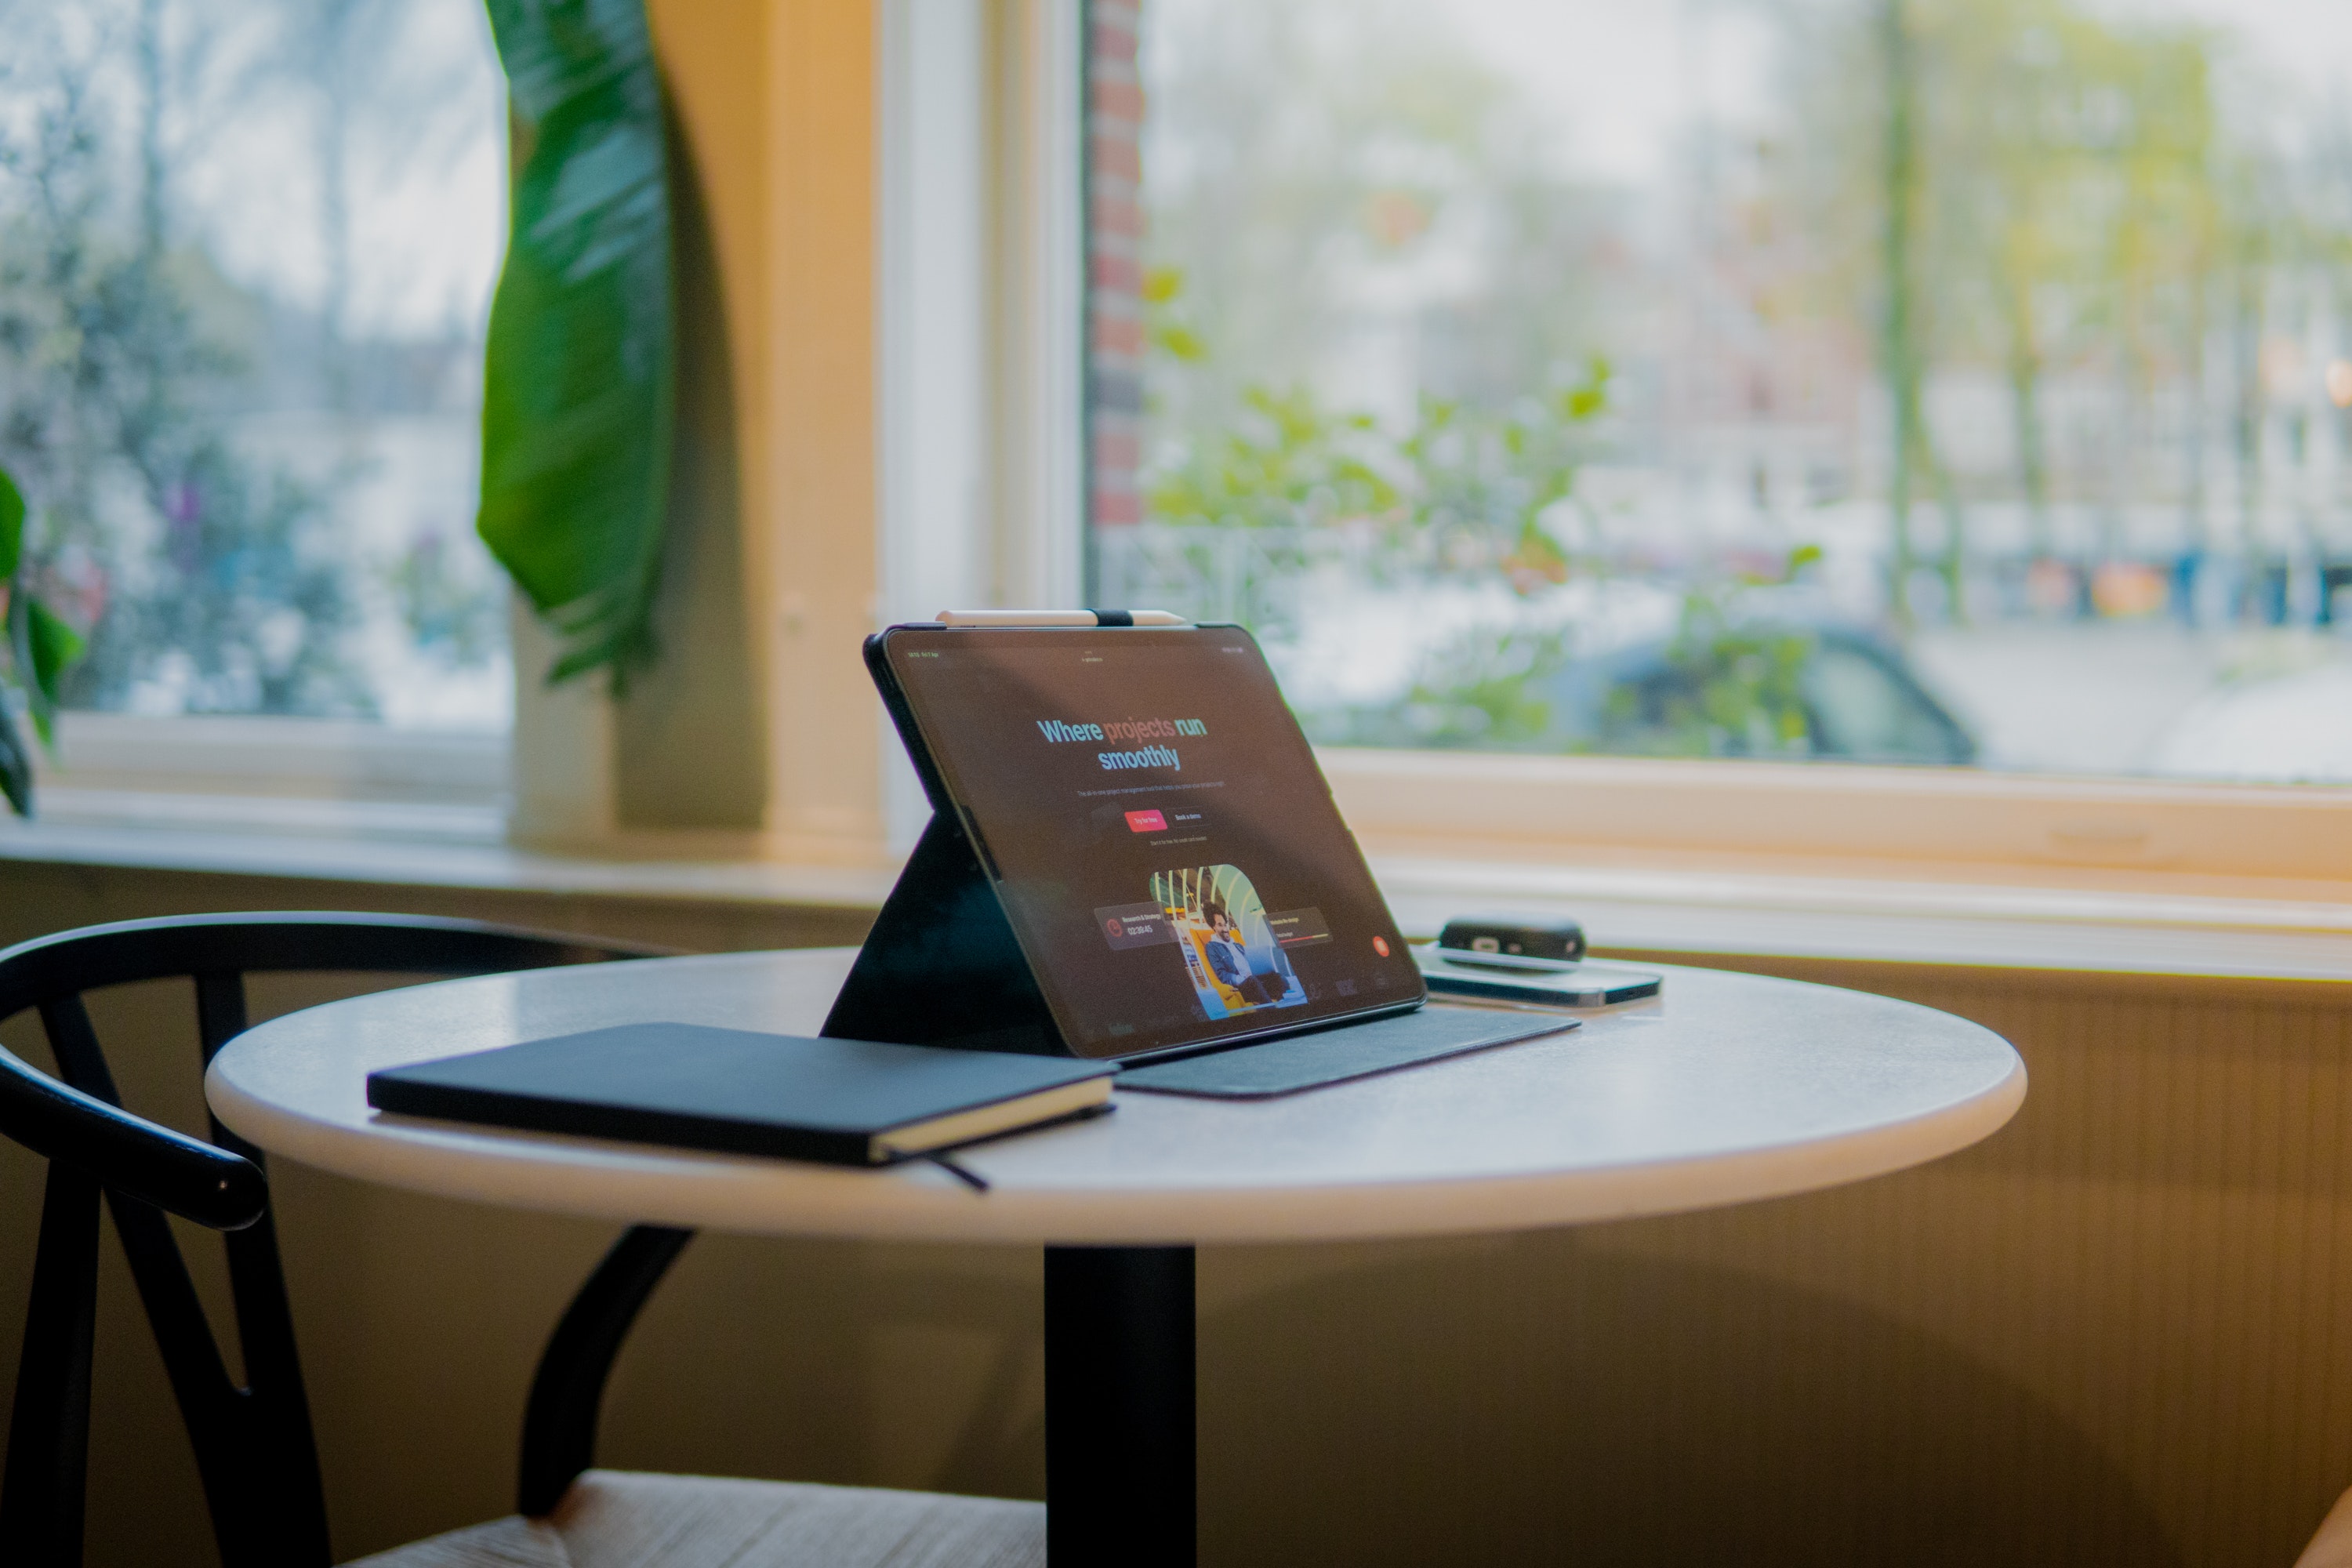
mac, table, computer, furniture, laptop, personal computer, chair, netbook, communication device, plant, gadget, computer desk, leisure, wood, flooring, output device, desk, window, electric blue, sitting, recreation, room, comfort, portable communications device, display device, tree, multimedia, house